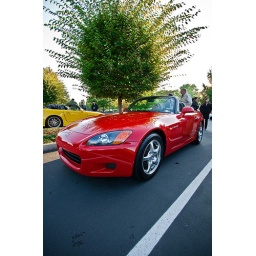
Mostly silver and off-silver cars. It was nice to see a red in the bunch.